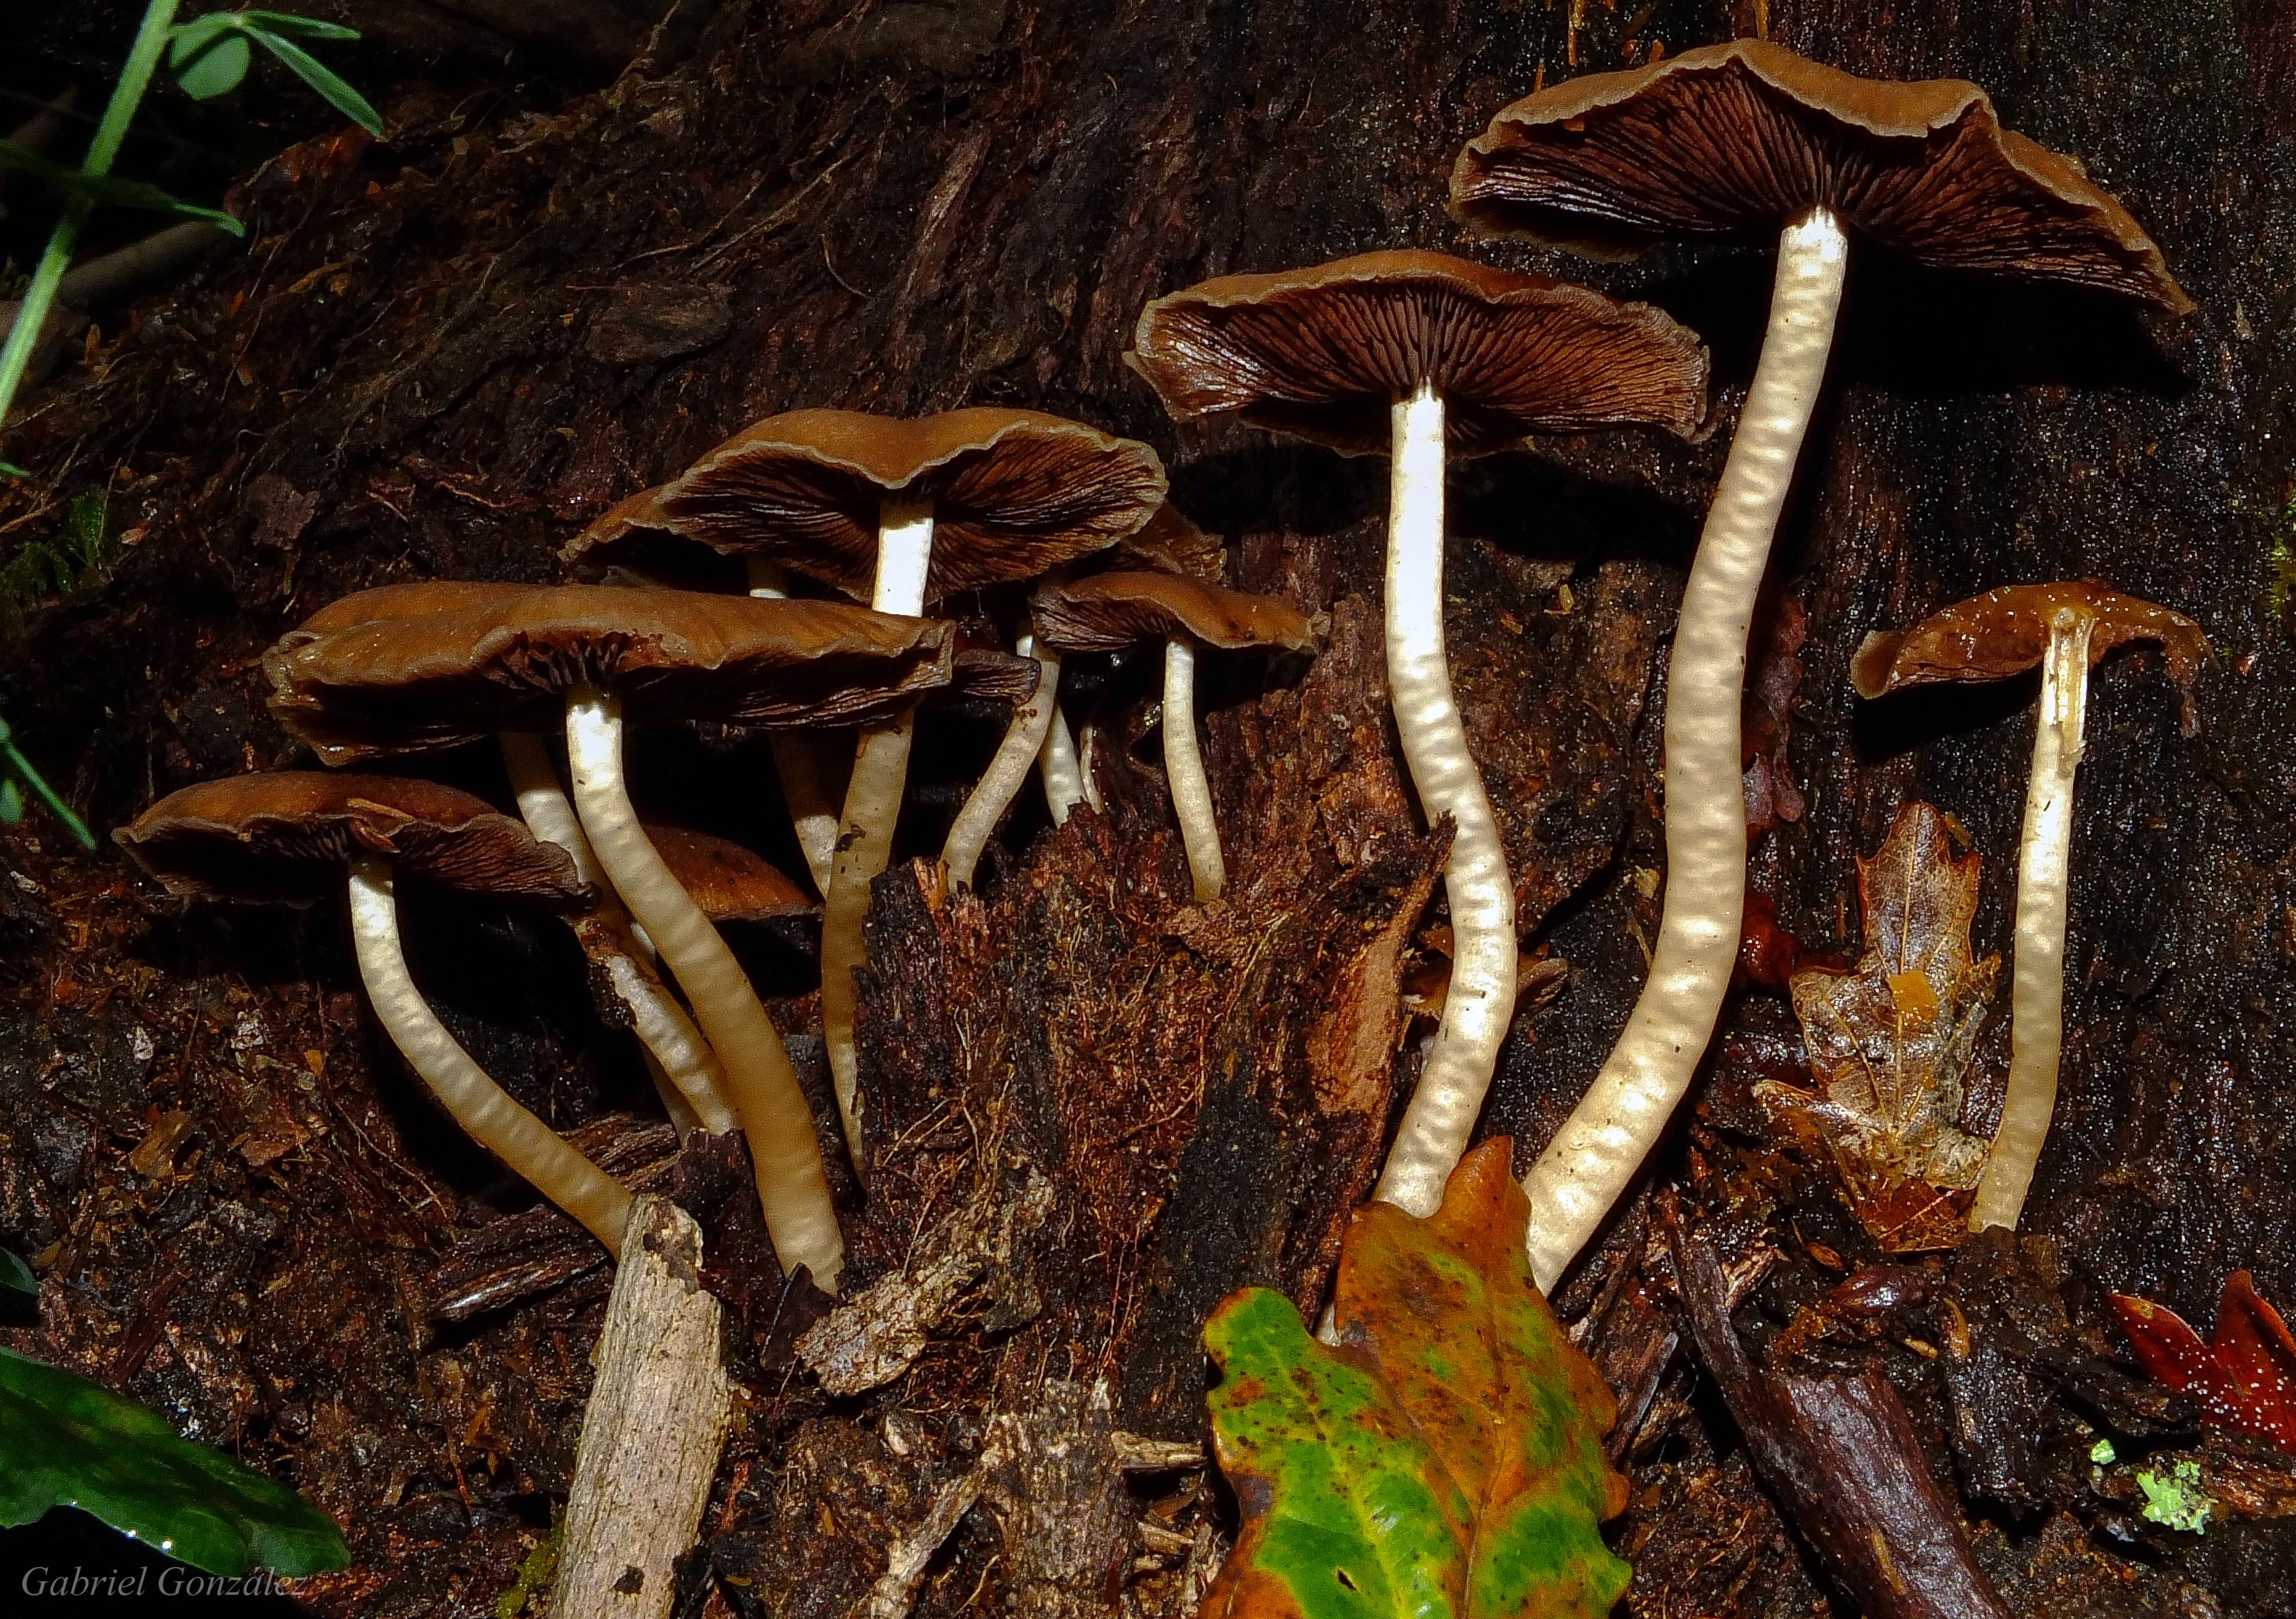
tree, nature, branch, plant, macro, soil, fauna, mushrooms, naturaleza, setas, ggl1, gaby1, fujifilmxs1, pontevedragaliciaespa a